White-spotted lantern fish

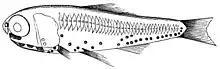
Diagram of "Diaphus rafinesquii", with photophores indicated

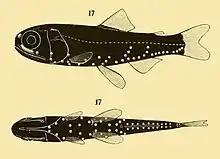
Lateral and dorsal views

The white-spotted lantern fish is silvery in colour, spotted with photophores, with a maximum length of .